Sarcochilus ceciliae

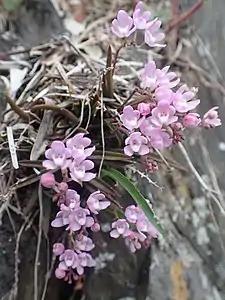
"Sarcochilus ceciliae" habit

"Sarcochilus ceciliae" is a lithophytic herb that forms small clumps on rocks. It has an erect, branching stem long with between four and ten channelled, spotted linear leaves long and wide. Between three and twenty pale to bright pink, cup-shaped flowers long and wide are arranged on a flowering stem long. The dorsal sepal is long, about wide and the lateral sepals are a similar length or slightly longer. The petals are long and about wide. The labellum is fleshy and about long and has three lobes. The side lobes are erect and hairy and the middle lobe is short, thick and densely hairy. Flowering occurs between October and March.